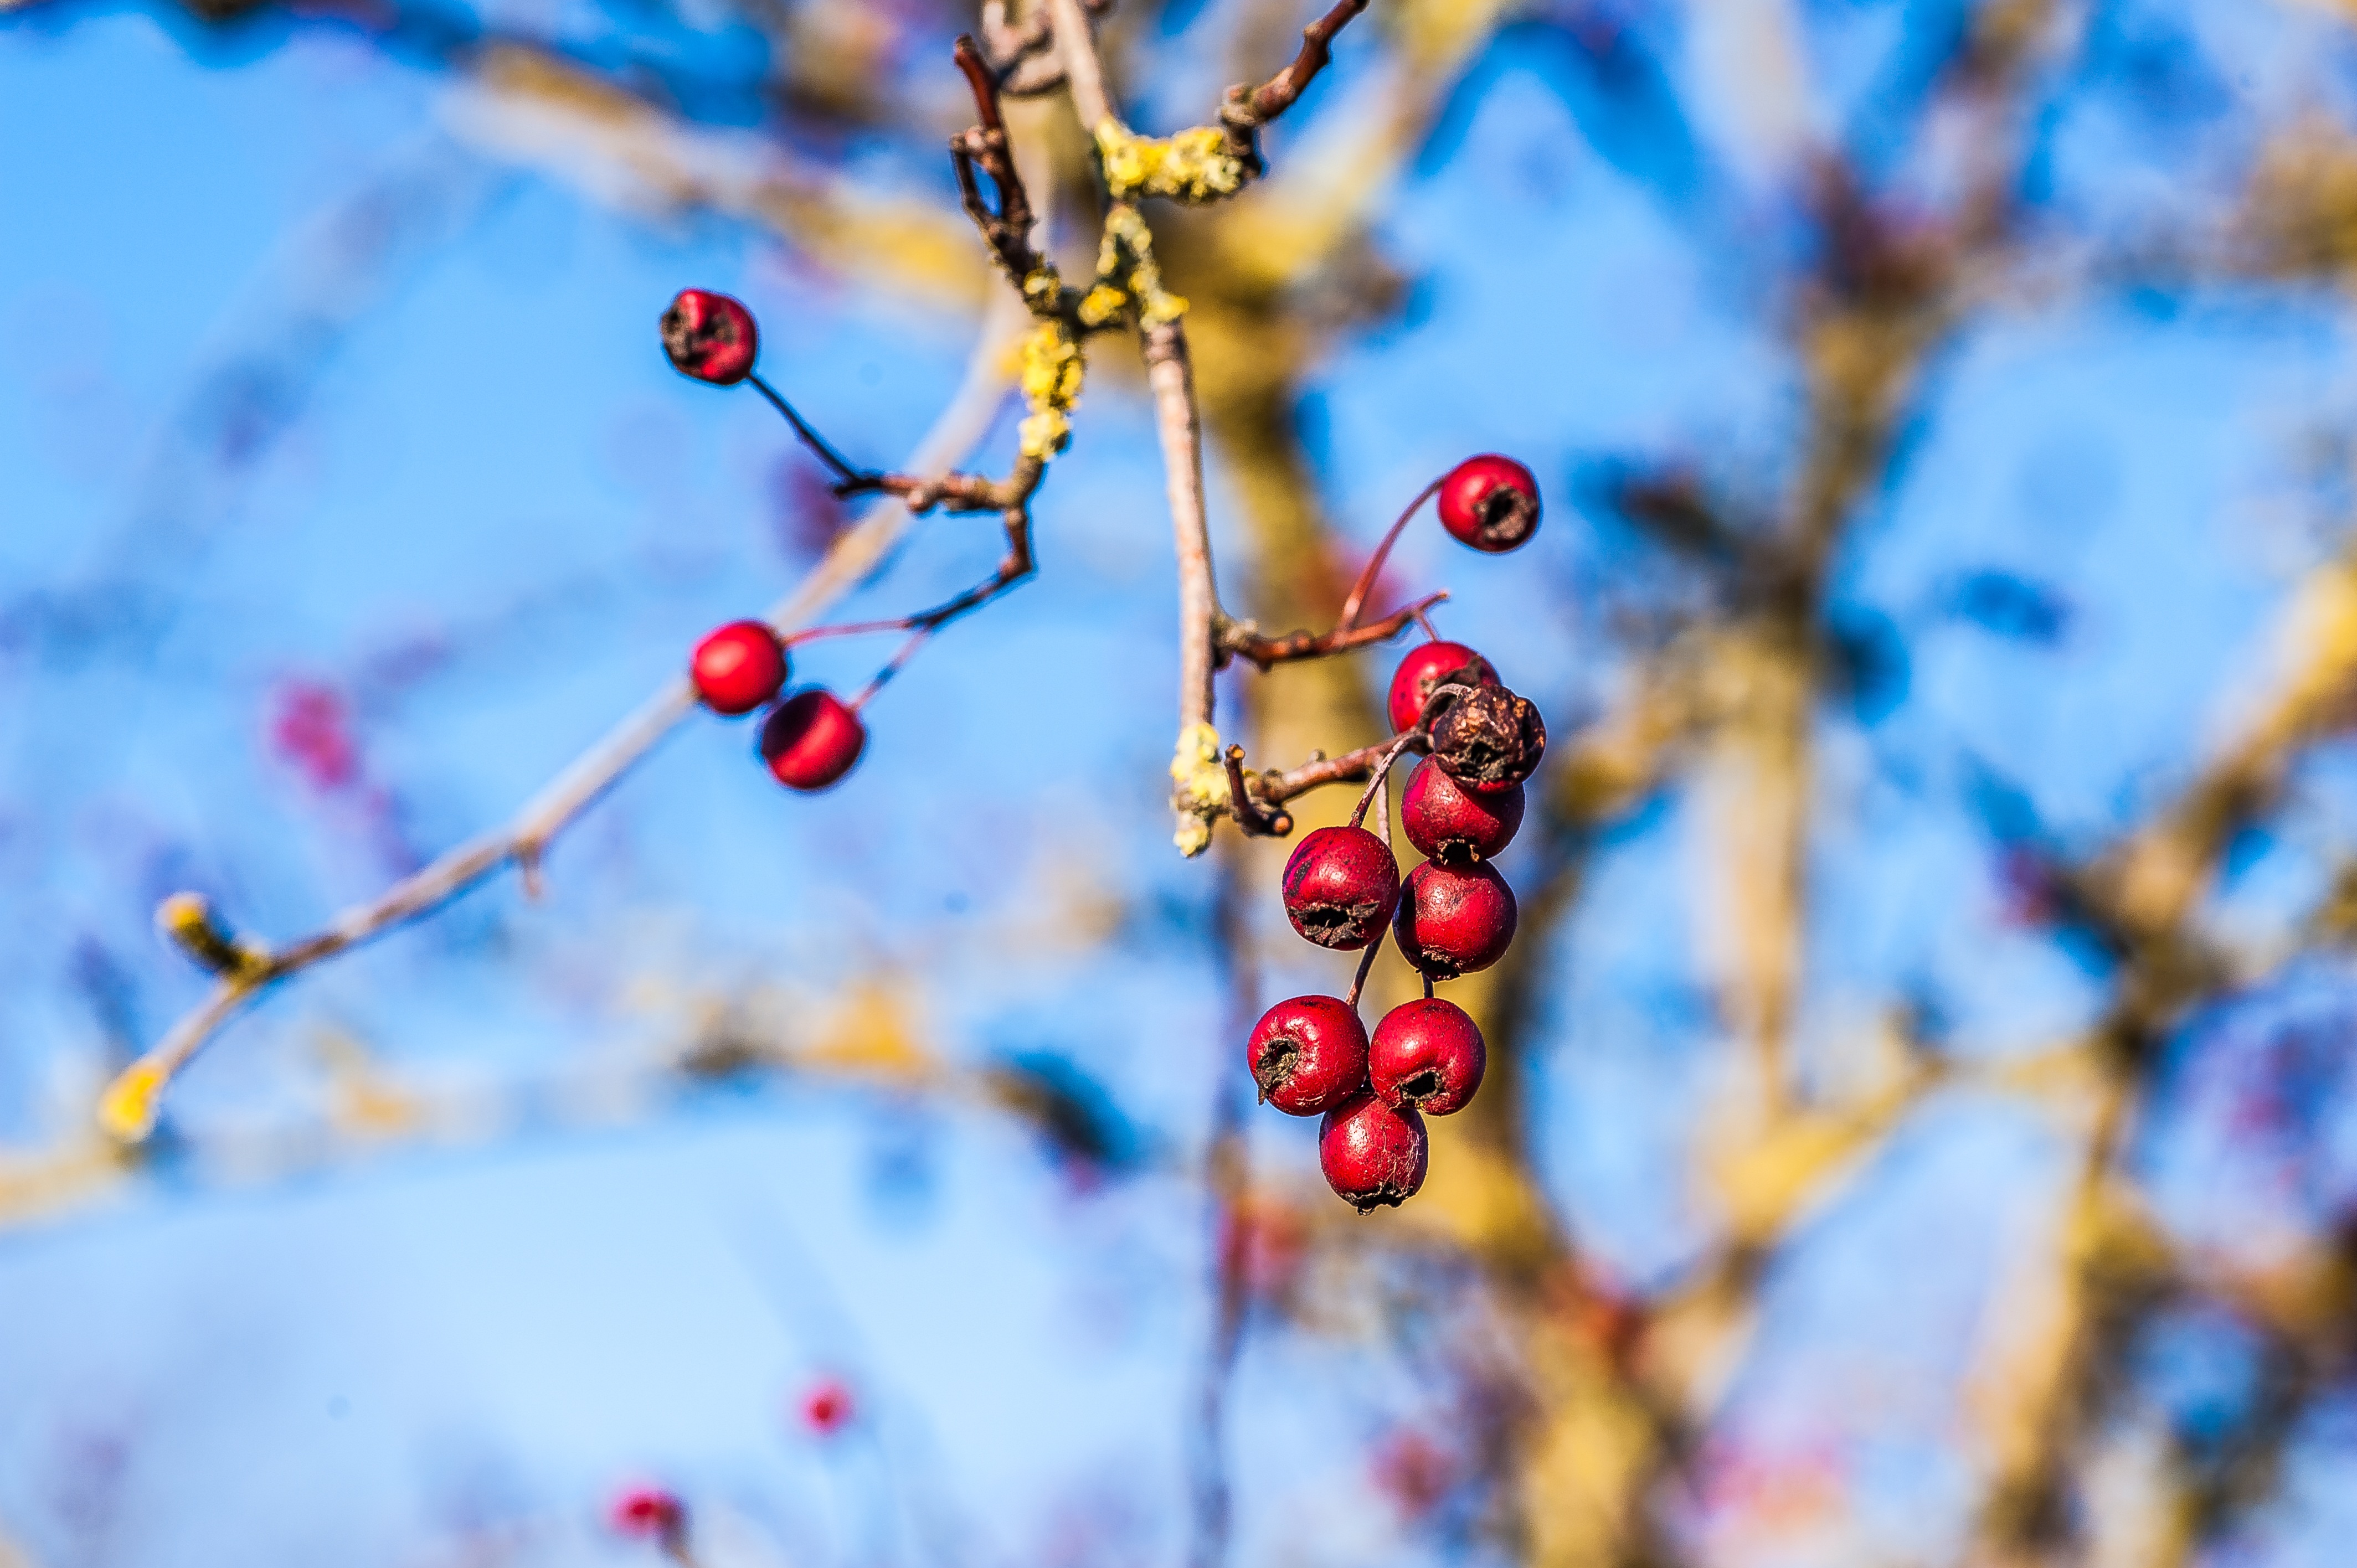
tree, nature, branch, blossom, winter, plant, photography, fruit, berry, leaf, flower, frost, food, spring, red, produce, autumn, close, flora, season, twig, close up, macro photography